2020 Japan Series

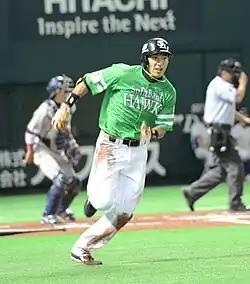
Yuki Yanagita hit a two-run home run in Game 4.

In the top of first inning in Game 4, Akihiro Wakabayashi hit a leadoff double off of SoftBank starter Tsuyoshi Wada. Hayato Sakamoto followed with a double of his own, driving in Wakabayashi and giving the Giants their first lead of the series. The Hawks quickly took the lead back, however, in the bottom half of the inning when Yuki Yanagita hit a two-run home run off of Giants starter Seishu Hatake. Takuya Kai extended the Hawks' lead in the second inning with a two-out, two-run home run. The home run, Kai's second of the series, resulted in Hatake's removal from the game. Wada, likewise, had a short start for the Hawks, lasting only two innings. Yomiuri reliever Shosei Togo took the mound in the third inning and retired seven of eight batters faced. Yuki Matsumoto replaced Wada in the third and went on to strike out four over innings and earned the win. Neither team allowed a runner past first base from the fifth inning until the ninth inning, when SoftBank closer Yuito Mori allowed a walk and a single with one out. The Giants did not capitalize on their final opportunity, however, as Mori struck out Shunta Tanaka and Yoshiyuki Kamei flied out.